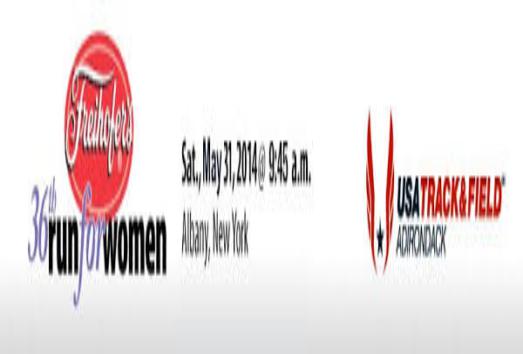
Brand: Freihofers
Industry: Food